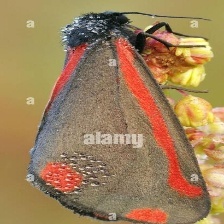
Species: CINNABAR MOTH